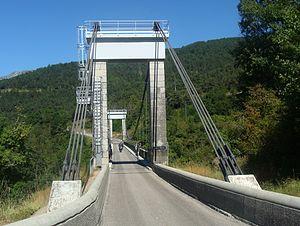
Le pont de Brion, pont suspendu sur l'Ebron, sur la route entre Monestier-de-Clermont et Mens (D 34 de l'Isère).
L'Ébron est un torrent du Trièves, dans le sud-est de la France, dans le département de l'Isère, et un sous-affluent du Rhône, par le Drac et l'Isère.